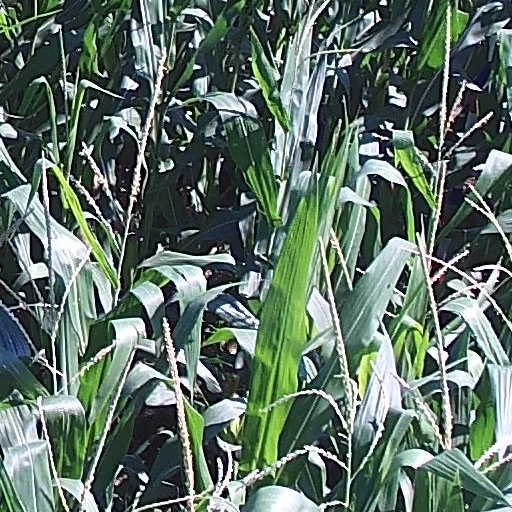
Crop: maize; corn